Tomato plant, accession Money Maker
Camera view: bottom (45 deg); turntable rotation: 90 degrees
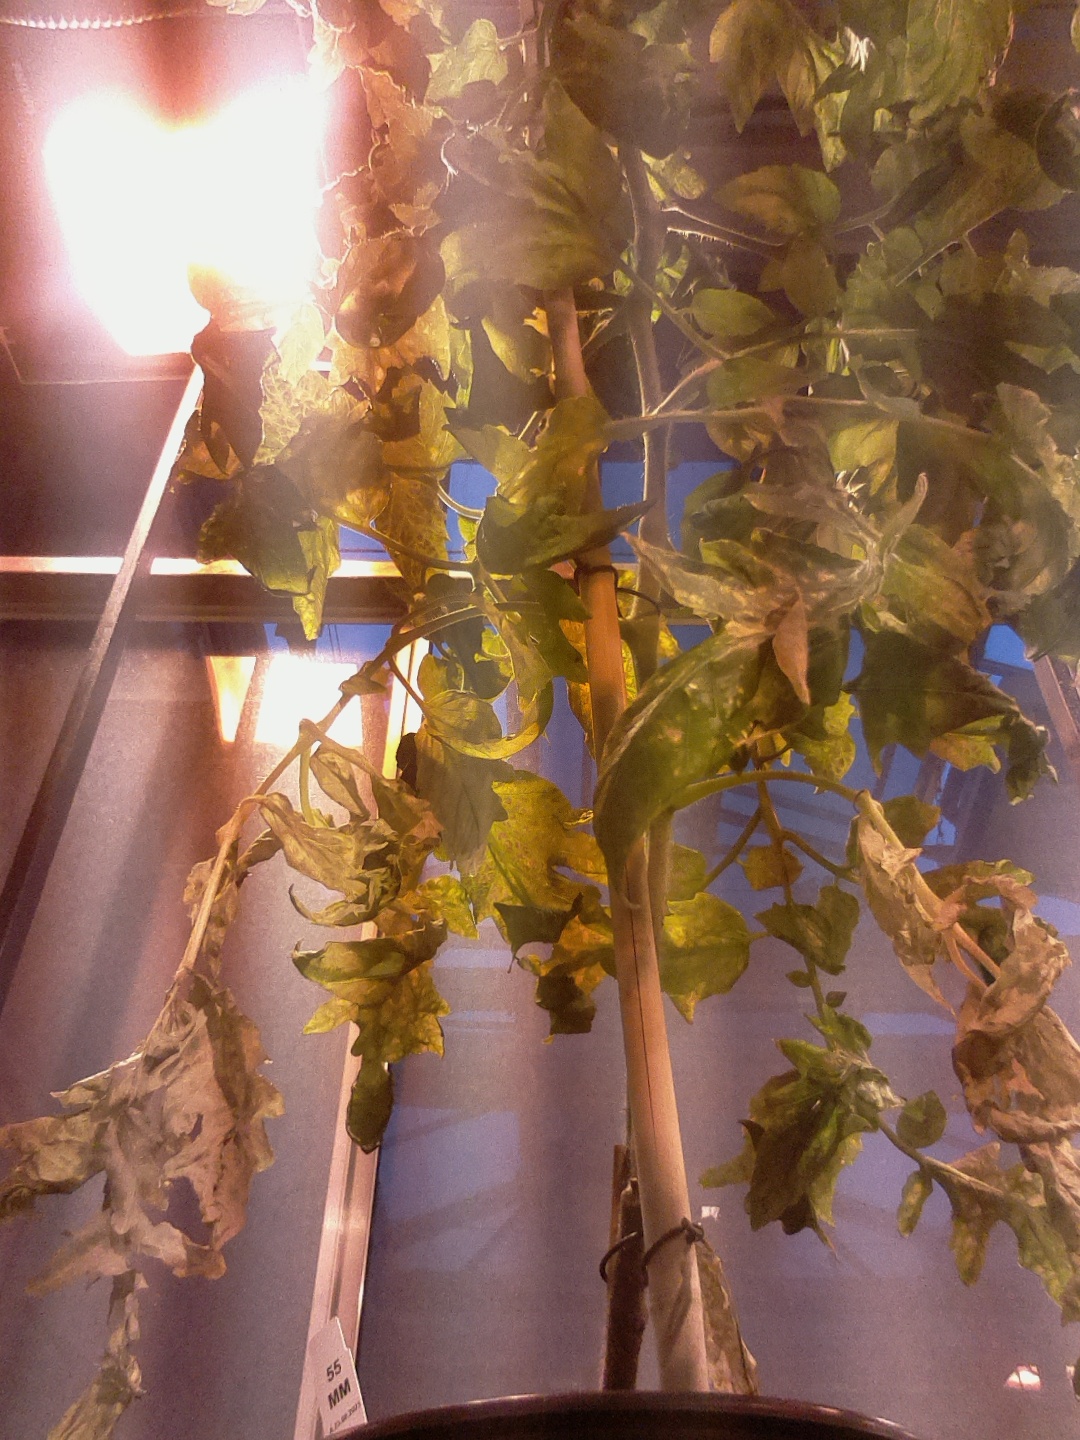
BBCH growth stage 72: 20%-30% of final fruit size